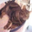
Label: cat